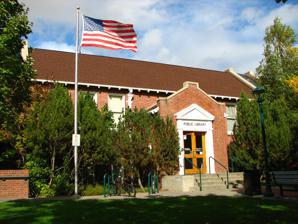
Building: Goldendale Free Public Library
Country: United States of America
Year built: 1914
United States historic place Goldendale Free Public Library U.S. National Register of Historic Places Show map of Washington (state) Show map of the United States Location 131 W. Burgen, Goldendale, Washington Coordinates 45°49′15″N 120°49′22″W / 45.82083°N 120.82278°W / 45.82083; -120.82278 Area less than one acre Built 1914 Architect Doyle & Patterson MPS Carnegie Libraries of Washington TR NRHP reference No. 82004259 Added to NRHP August 3, 1982 The Goldendale Free Public Library in Goldendale, Washington is a historic Carnegie library which is listed on the U.S. National Register of Historic Places . The library was a project of the Women's Association, a Federated Women's Clubs chapter. It is a 50 feet (15 m) by 80 feet (24 m) brick building in a residential area near downtown.  The gables of its roof have circular openings for attic ventilation and parapets above. It is one of many Carnegie libraries that are listed on the National Register. References